Greg Neimeyer

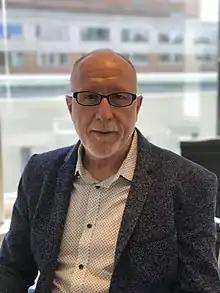
Greg Neimeyer in September 2017

Gregory J. Neimeyer is a professor of psychology at the University of Florida. In 2009 he was appointed associate executive director for professional development and continuing education at the American Psychological Association.